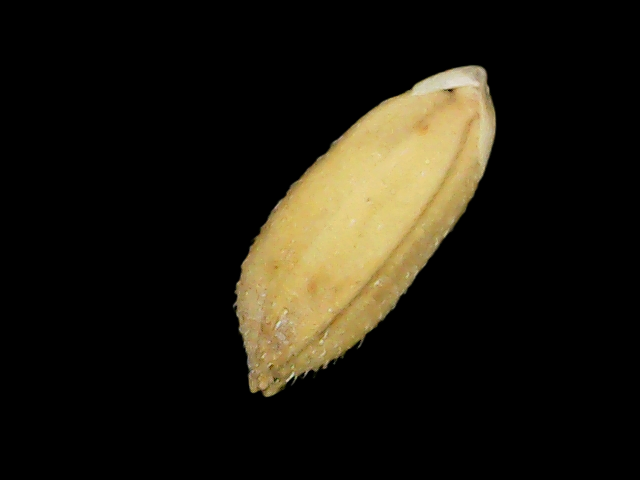
Rice variety: Binadhan10